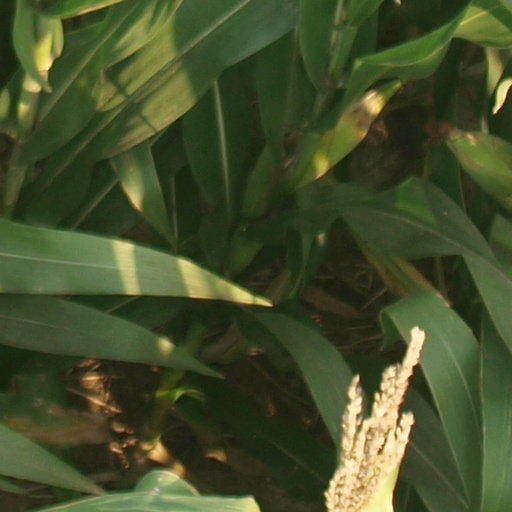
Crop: maize; corn